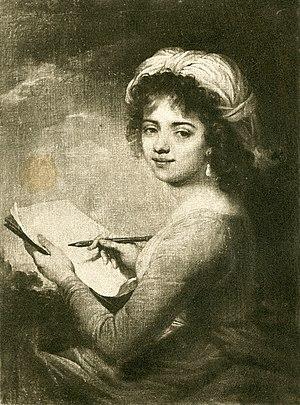
Portrait d'Anna Tyszkiewtcz, comtesse Potocka, par Angelica Kauffmann